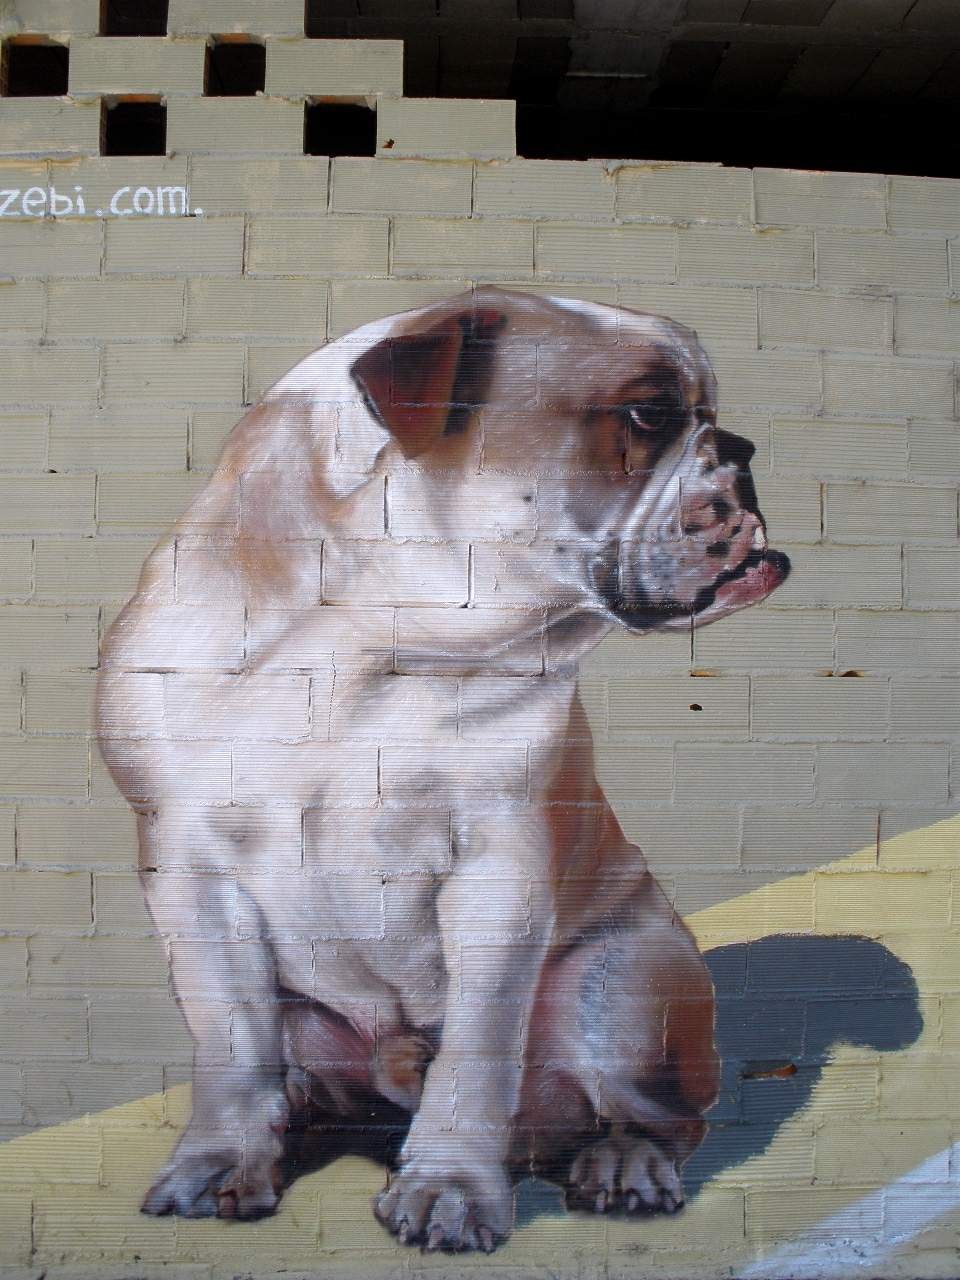
puppy, dog, wall, spray, mammal, graffiti, bulldog, artwork, painting, vertebrate, mural, image, old english bulldog, dog like mammal, olde english bulldogge